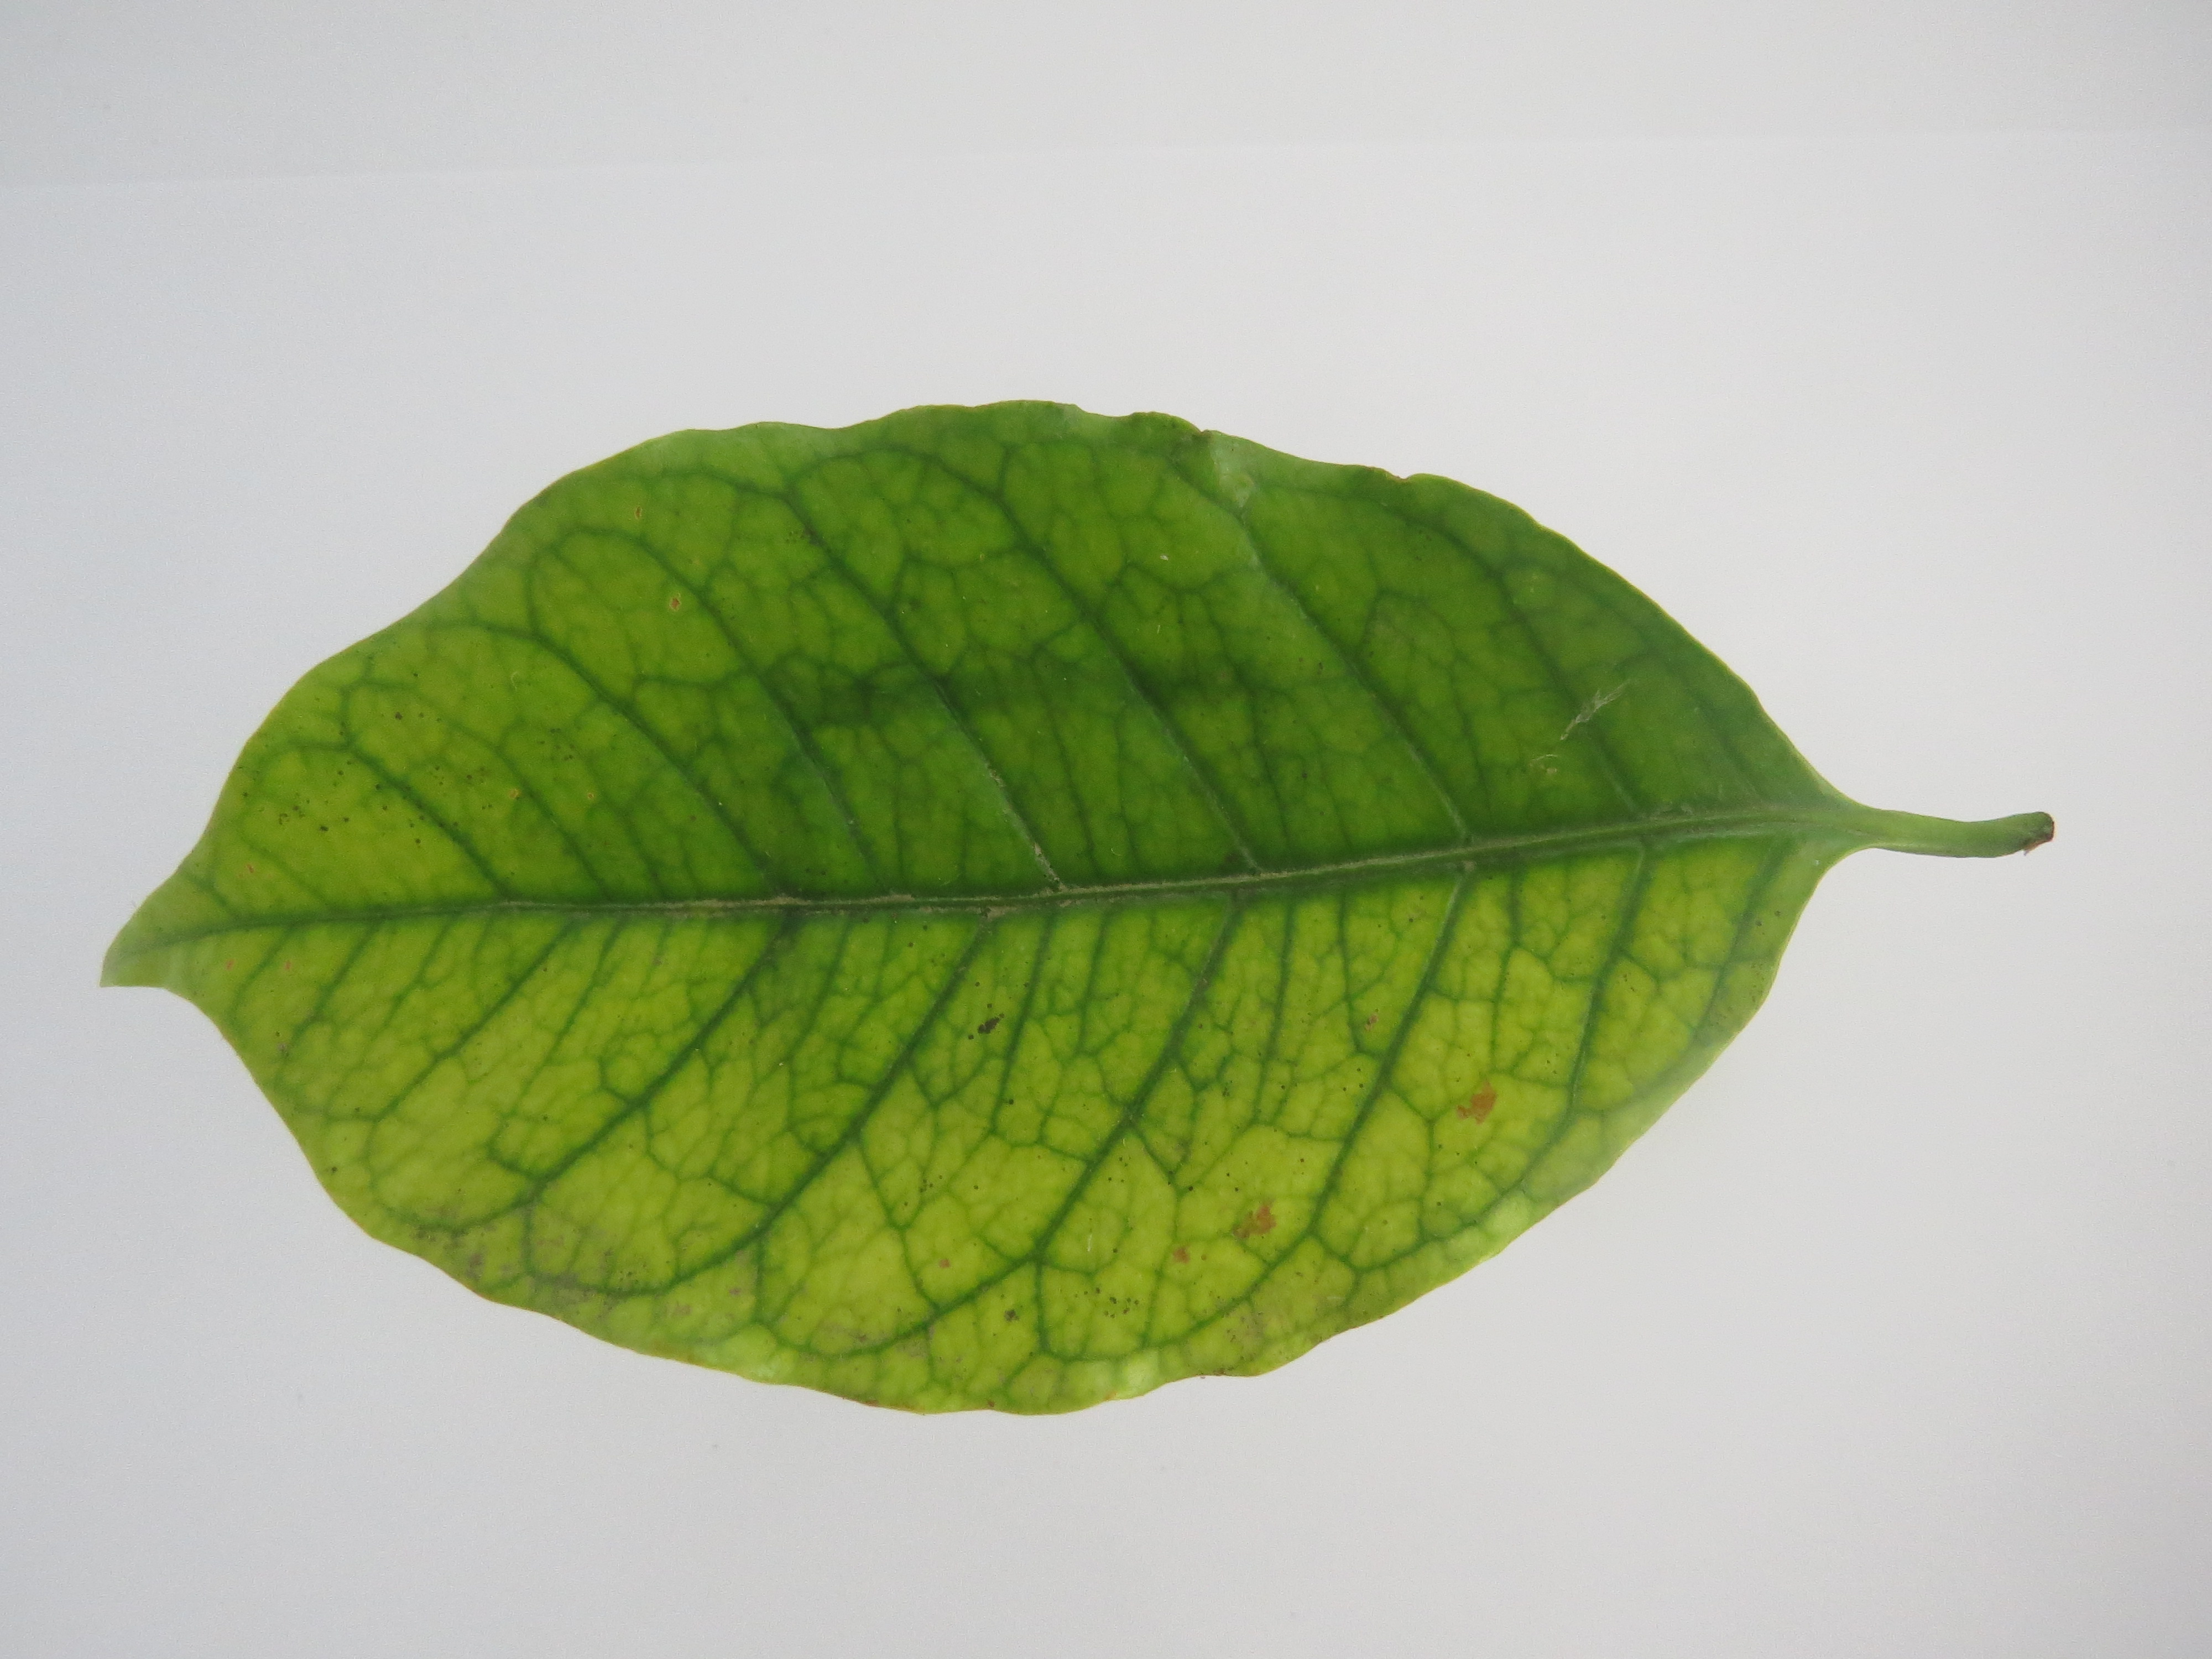
Label: magnesium-Mg